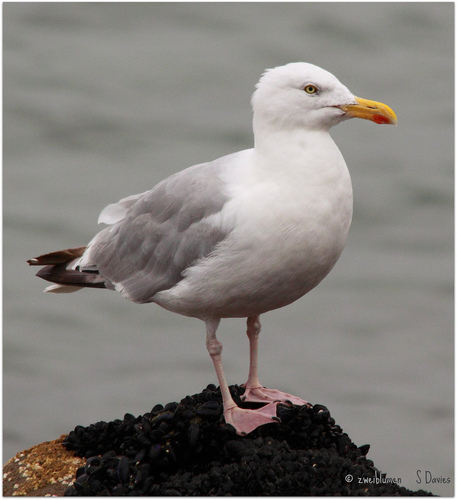
these bird is very large and white with a small orange beak.
this is a white bird with grey wings and an orange beak.
this white bird has a yellow beak and brown tail feathers.
a medium to large sized bird, with a large white breast, large slightly hooked yellow beak, gray wings, webbed feet, ands short black tail feathers.
this bird is white and grey in color with a orange beak, and black eye rings.
this bird has wings that are grey and has a yellow bill
this bird is white and gray in color, with a orange curved beak.
this white aquatic bird has a black tipped tail and a bright orange beak.
this bird has a white throat, belly, breast and a pink feet
this bird has an all white body except for a black tipped tail and an orange bill.
Species: Herring Gull